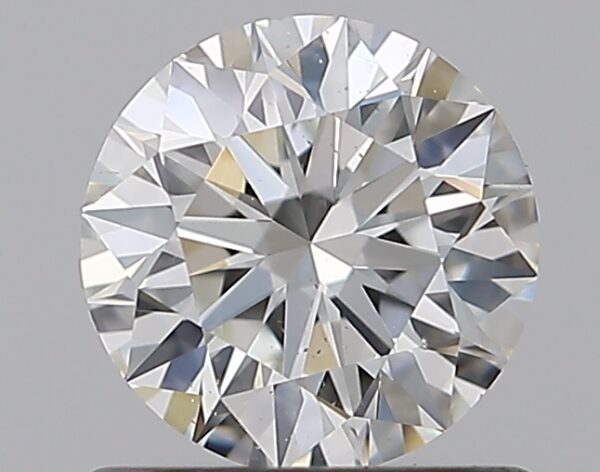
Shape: round
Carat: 0.7
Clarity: VS2
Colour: H
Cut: EX
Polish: EX
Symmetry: EX
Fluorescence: N
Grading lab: GIA
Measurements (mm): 5.67 x 5.71 x 3.52